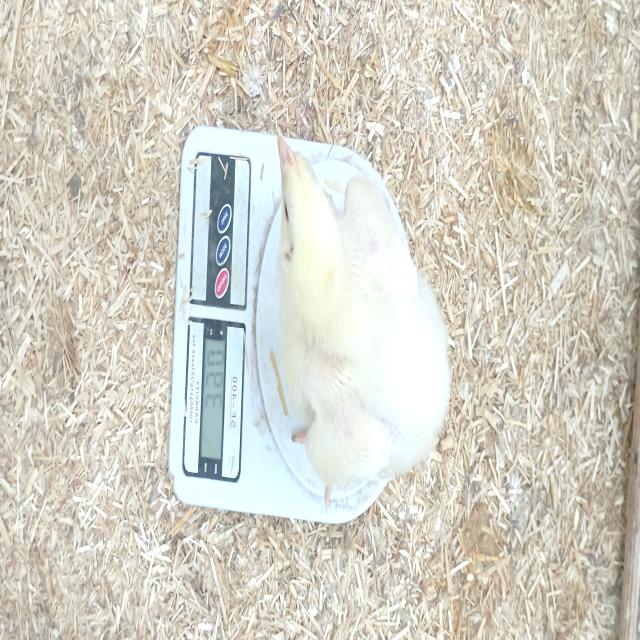
Weight: 391 g